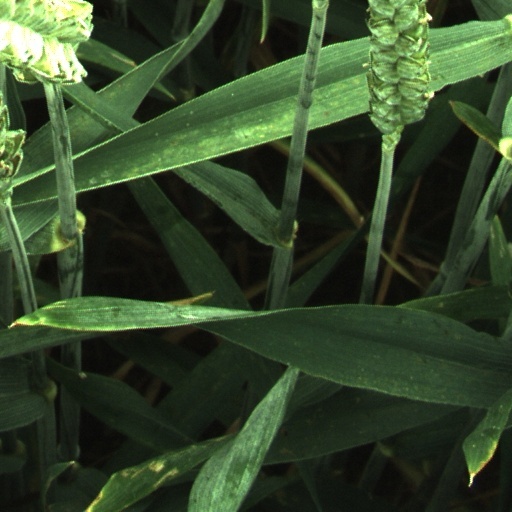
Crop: wheat